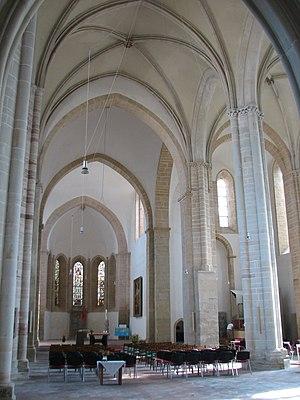
L'abbaye de Nienburg est une ancienne abbaye impériale bénédictine située à Nienburg sur la Saale, dans l'État actuel de Saxe-Anhalt en Allemagne. Elle est connue pour l'ancienne abbatiale consacrée en 1004 à Sainte Marie et à Saint Cyprien, exemple rare de l'architecture du début du gothique et aujourd'hui une église luthérienne-évangélique qui organise occasionnellement des services œcuméniques.